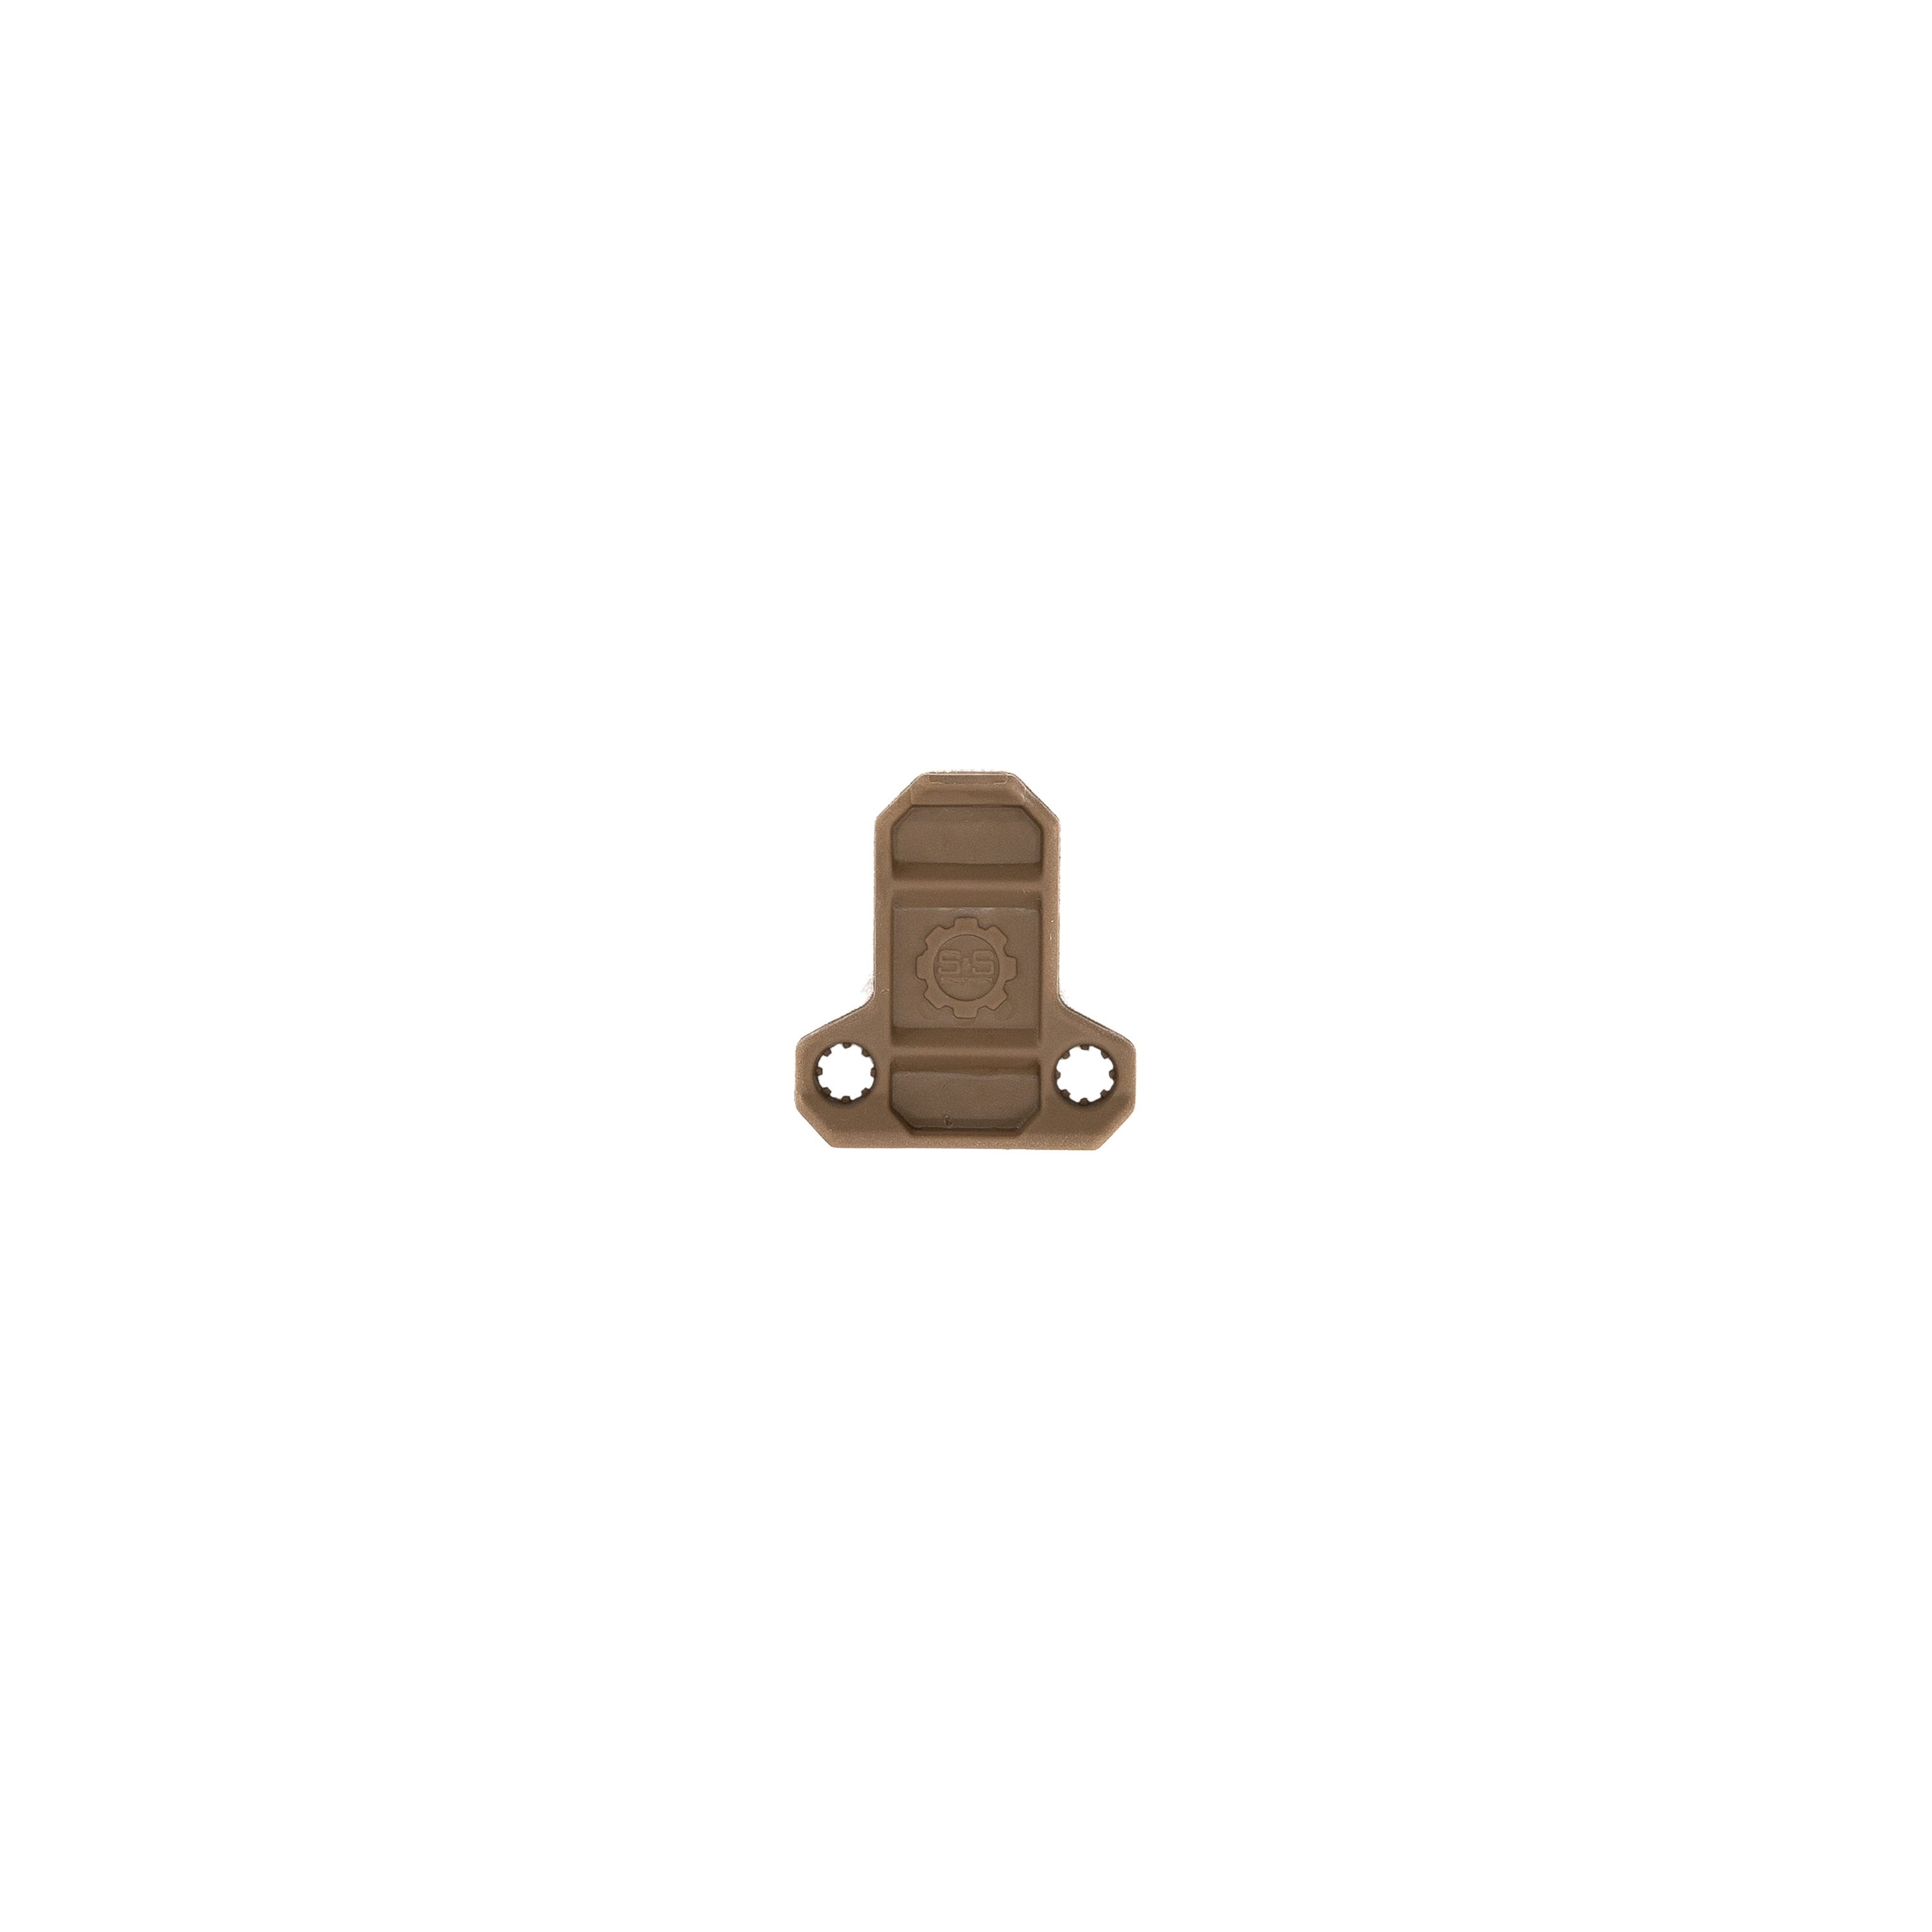
S&S® Pull Tab Kit ( 3 Pack )
The S&S Precision Pull Tab Kit revolutionizes standard magazine bungee retention, offering a non-slip ergonomic grip molded from synthetic rubber. It's designed to serve effectively and efficiently. Includes: Three (3) S&S Pull Tabs Three (3) 16" lengths of 1/8" Shockcord Note: Some images may show optional accessories, other AXL products, or items from different companies that are sold separately. US and International Patents Pending. All product and company names are trademarks™ or registered® trademarks of their respective holders. Use of them does not imply any affiliation with or endorsement by them. Made in America
Brand: AXL
Category: Hardware > Hardware Accessories > Hooks, Buckles & Fasteners > Utility Buckles